Saint Anthony's Battery

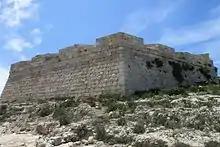
The battery's semi-hexagonal front

The battery was designed with a semi-circular gun platform and two blockhouses at the rear. However, the design was changed and it was built with a semi-hexagonal front. There is a free-standing redan that has thick walls and musketry loopholes to prevent a landward attack. These are shielded by two flanking traverses, and the land front is also surrounded by a shallow ditch. The gateway has the sculpted coat of arms of Grandmaster de Vilhena. The design of the battery is different from other batteries in the Maltese islands, making it unique.